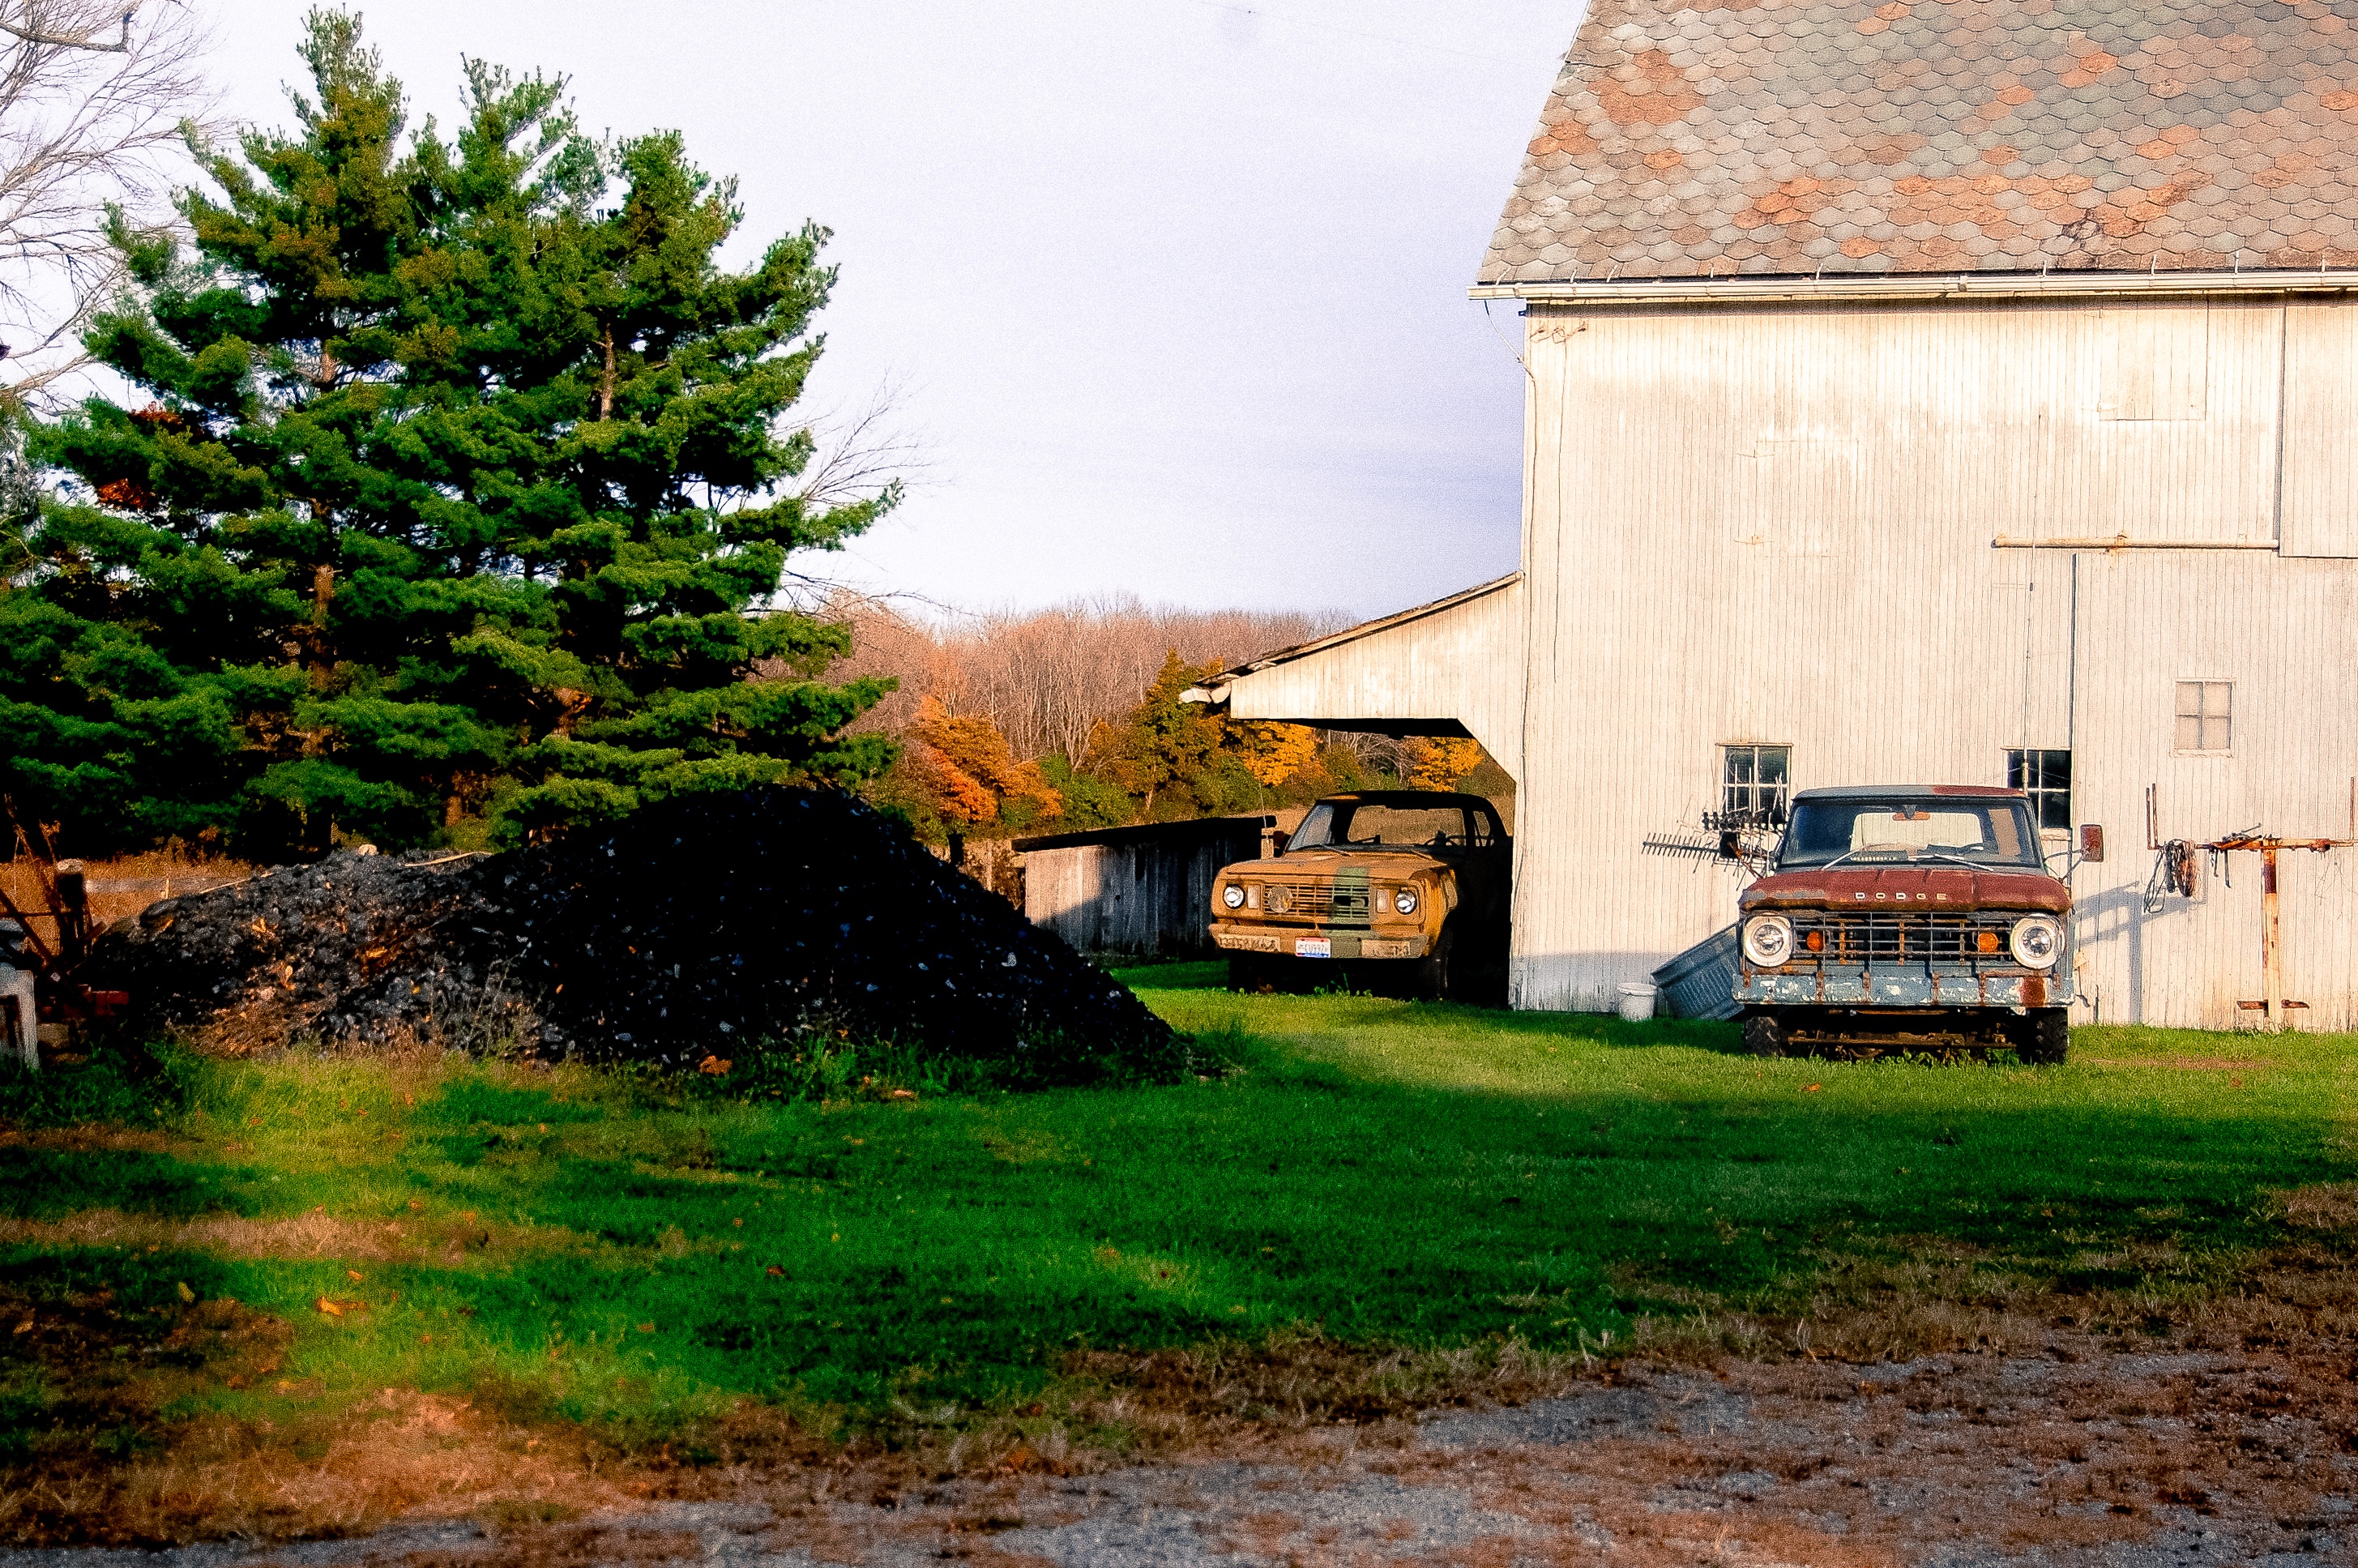
landscape, tree, farm, house, building, barn, home, rural area